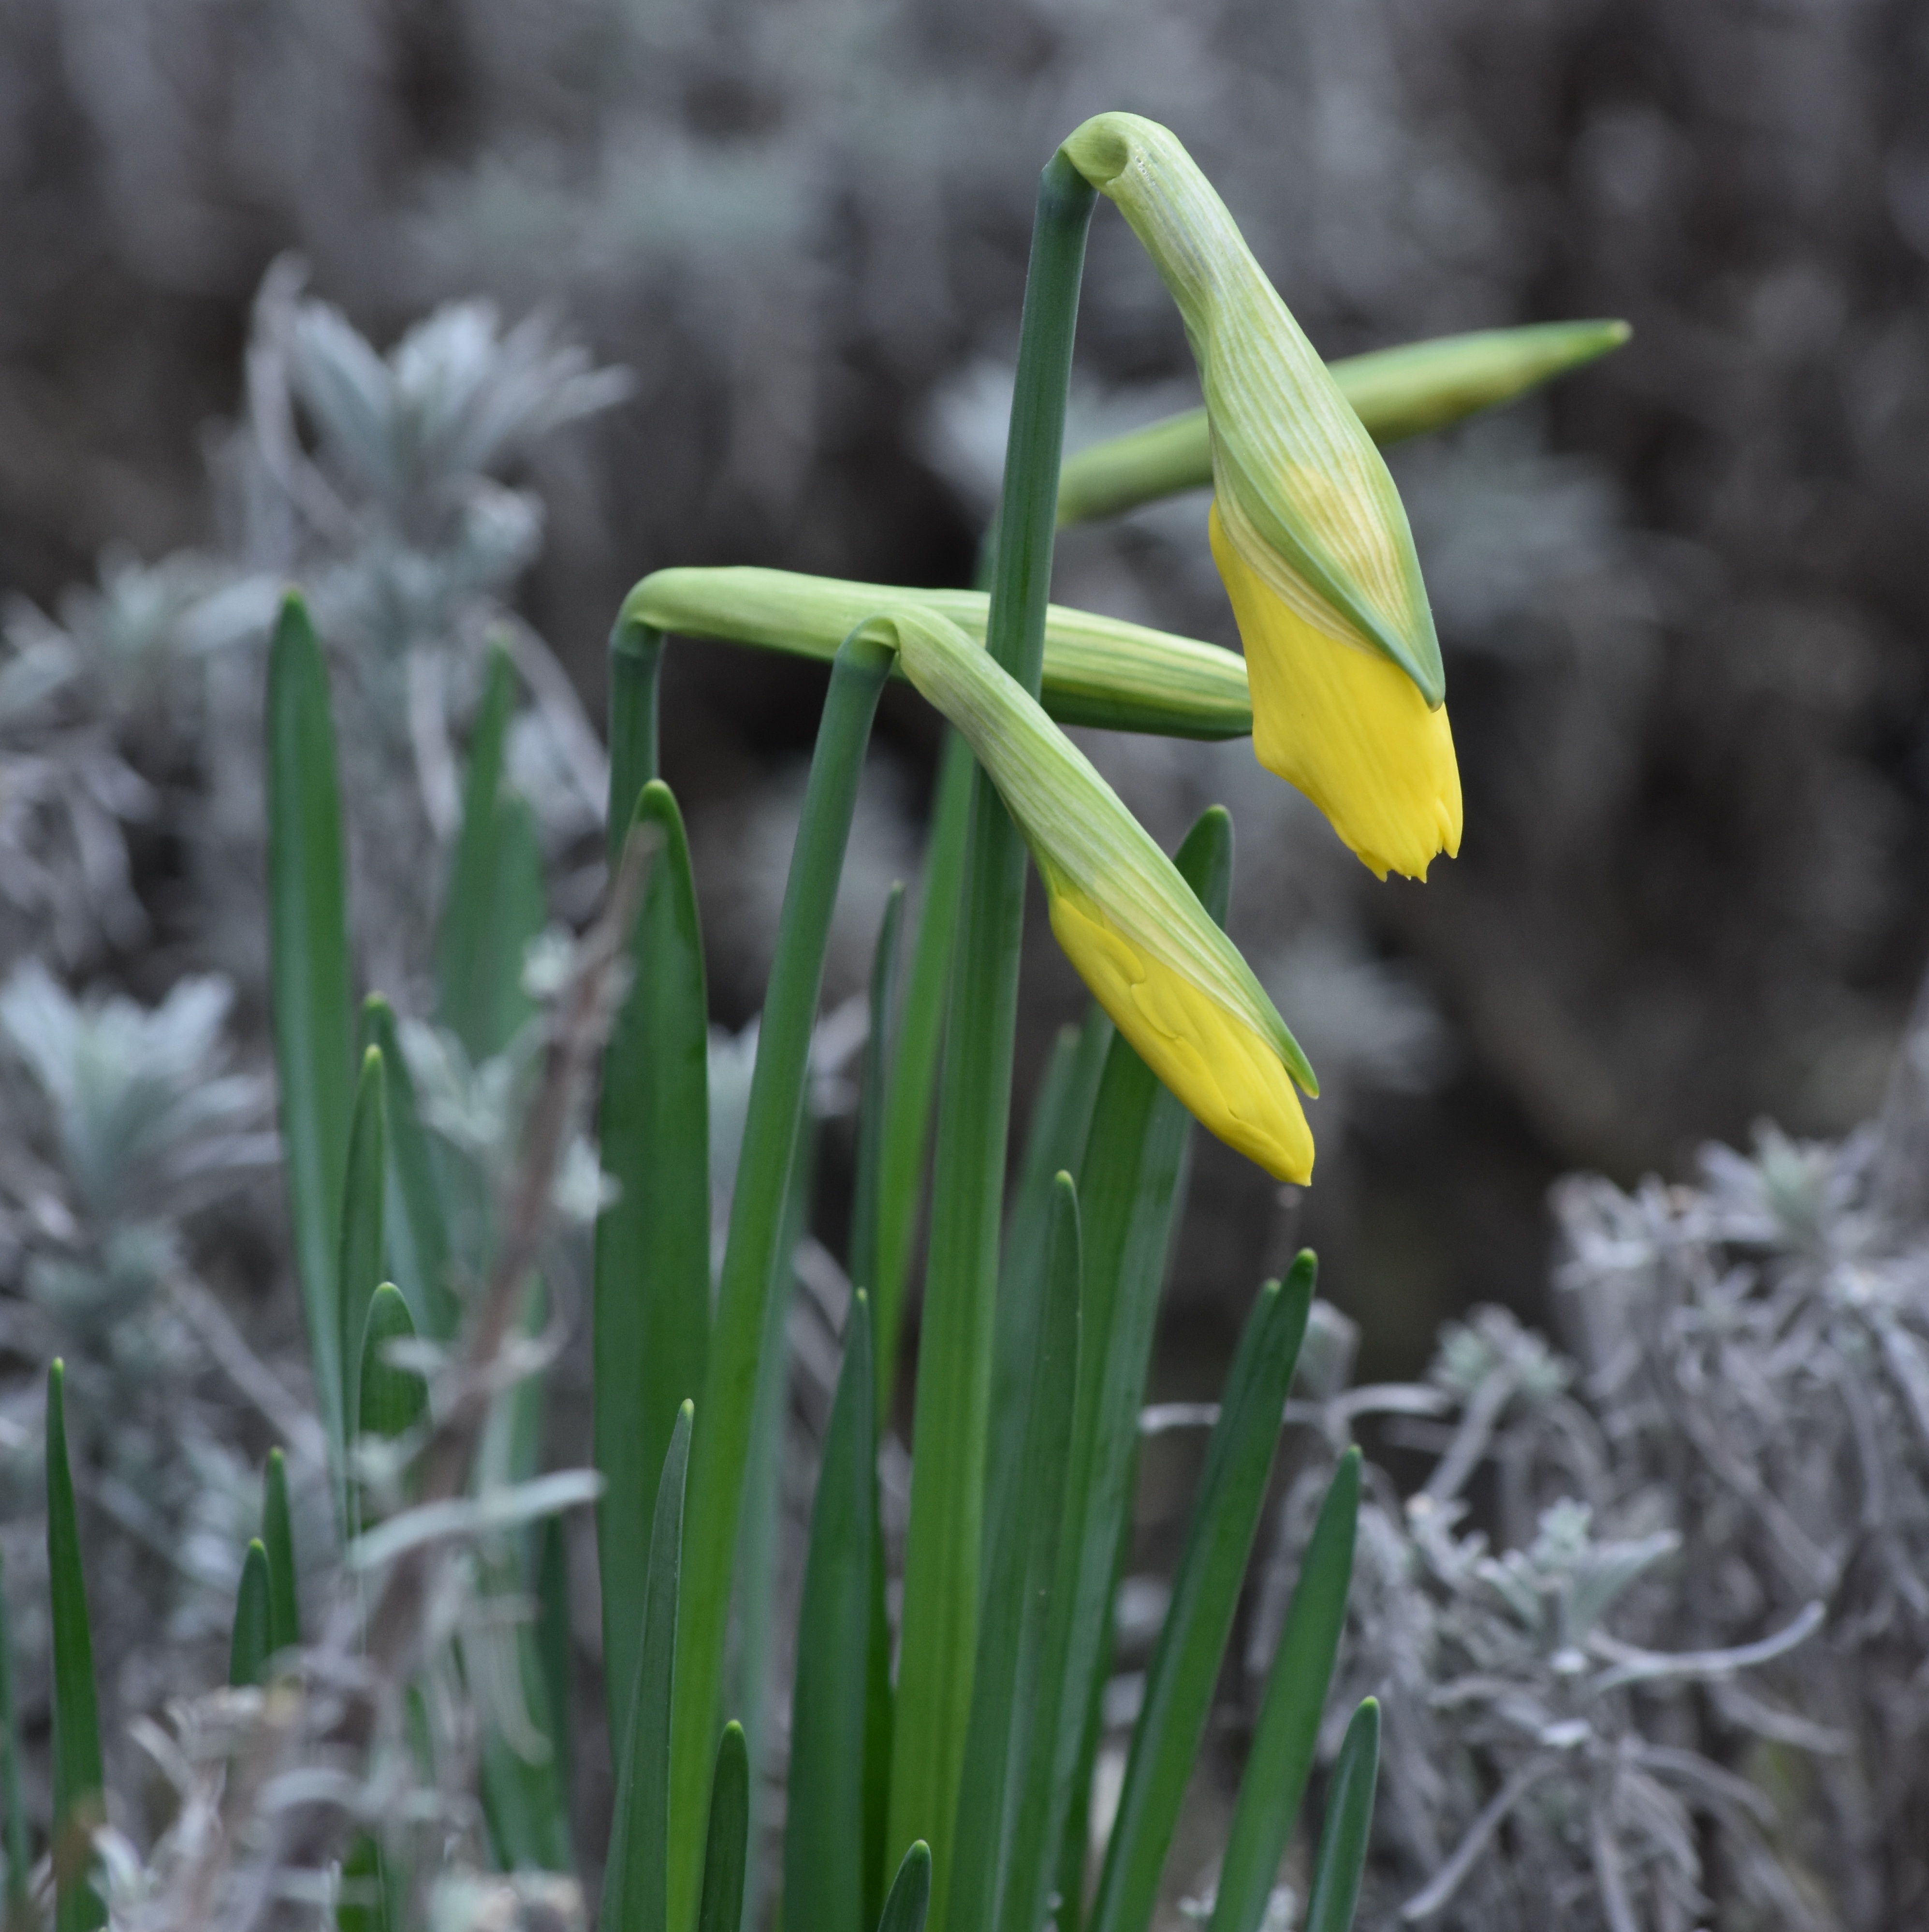
nature, grass, plant, flower, spring, green, botany, yellow, flora, wildflower, narcis, macro photography, flowering plant, easter flower, grass family, plant stem, land plant